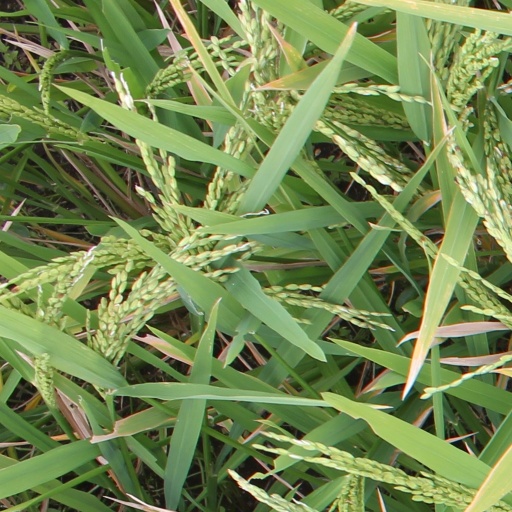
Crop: rice